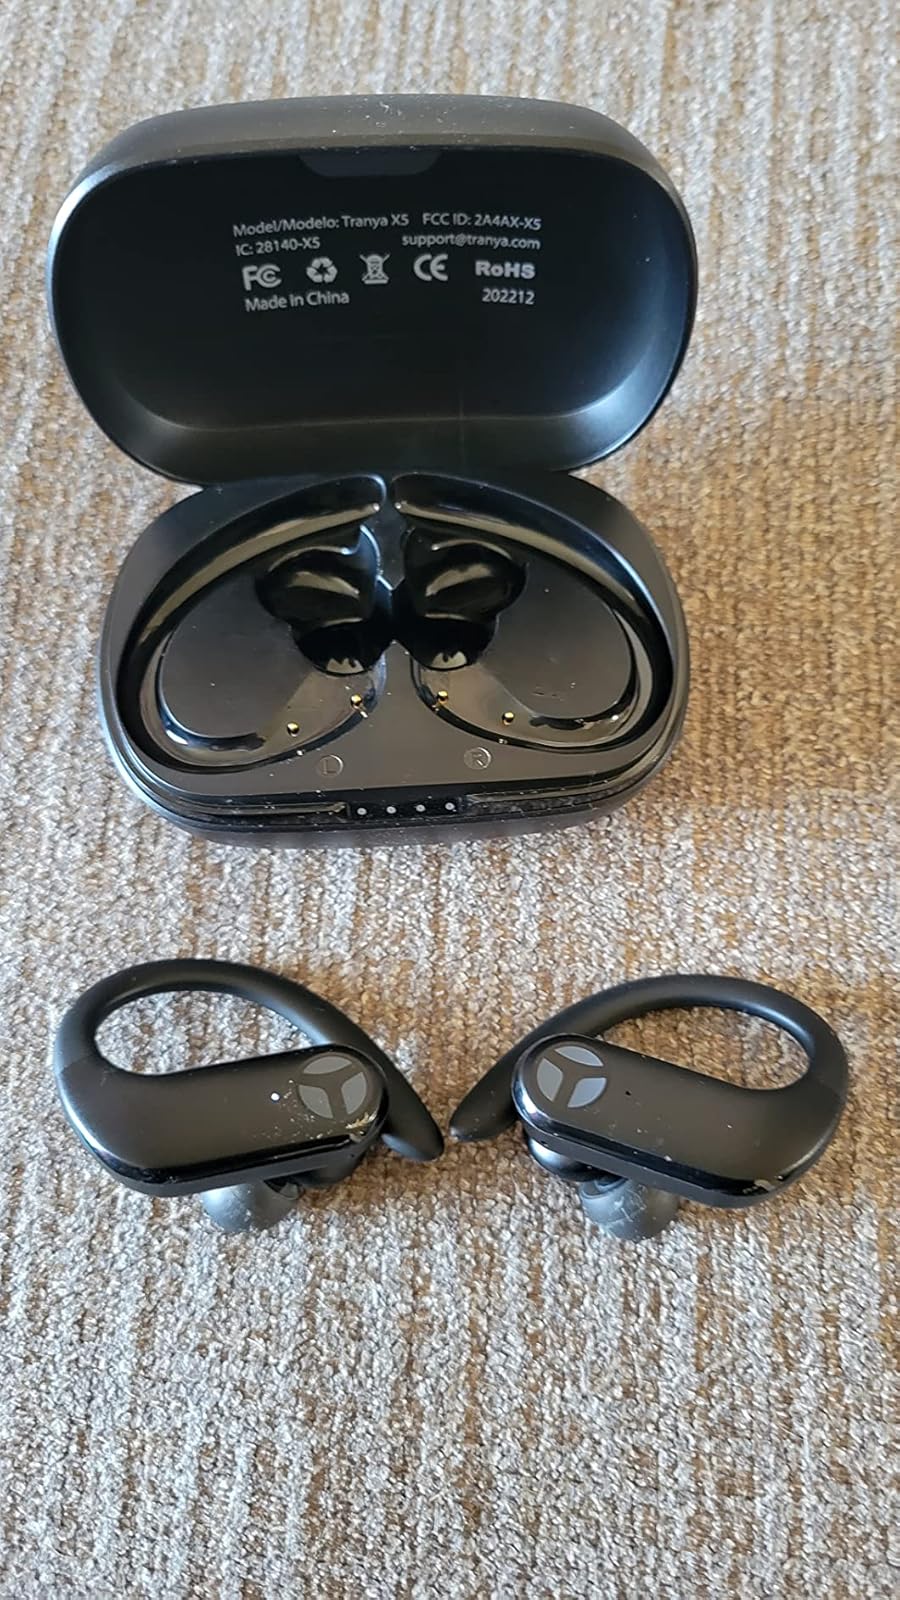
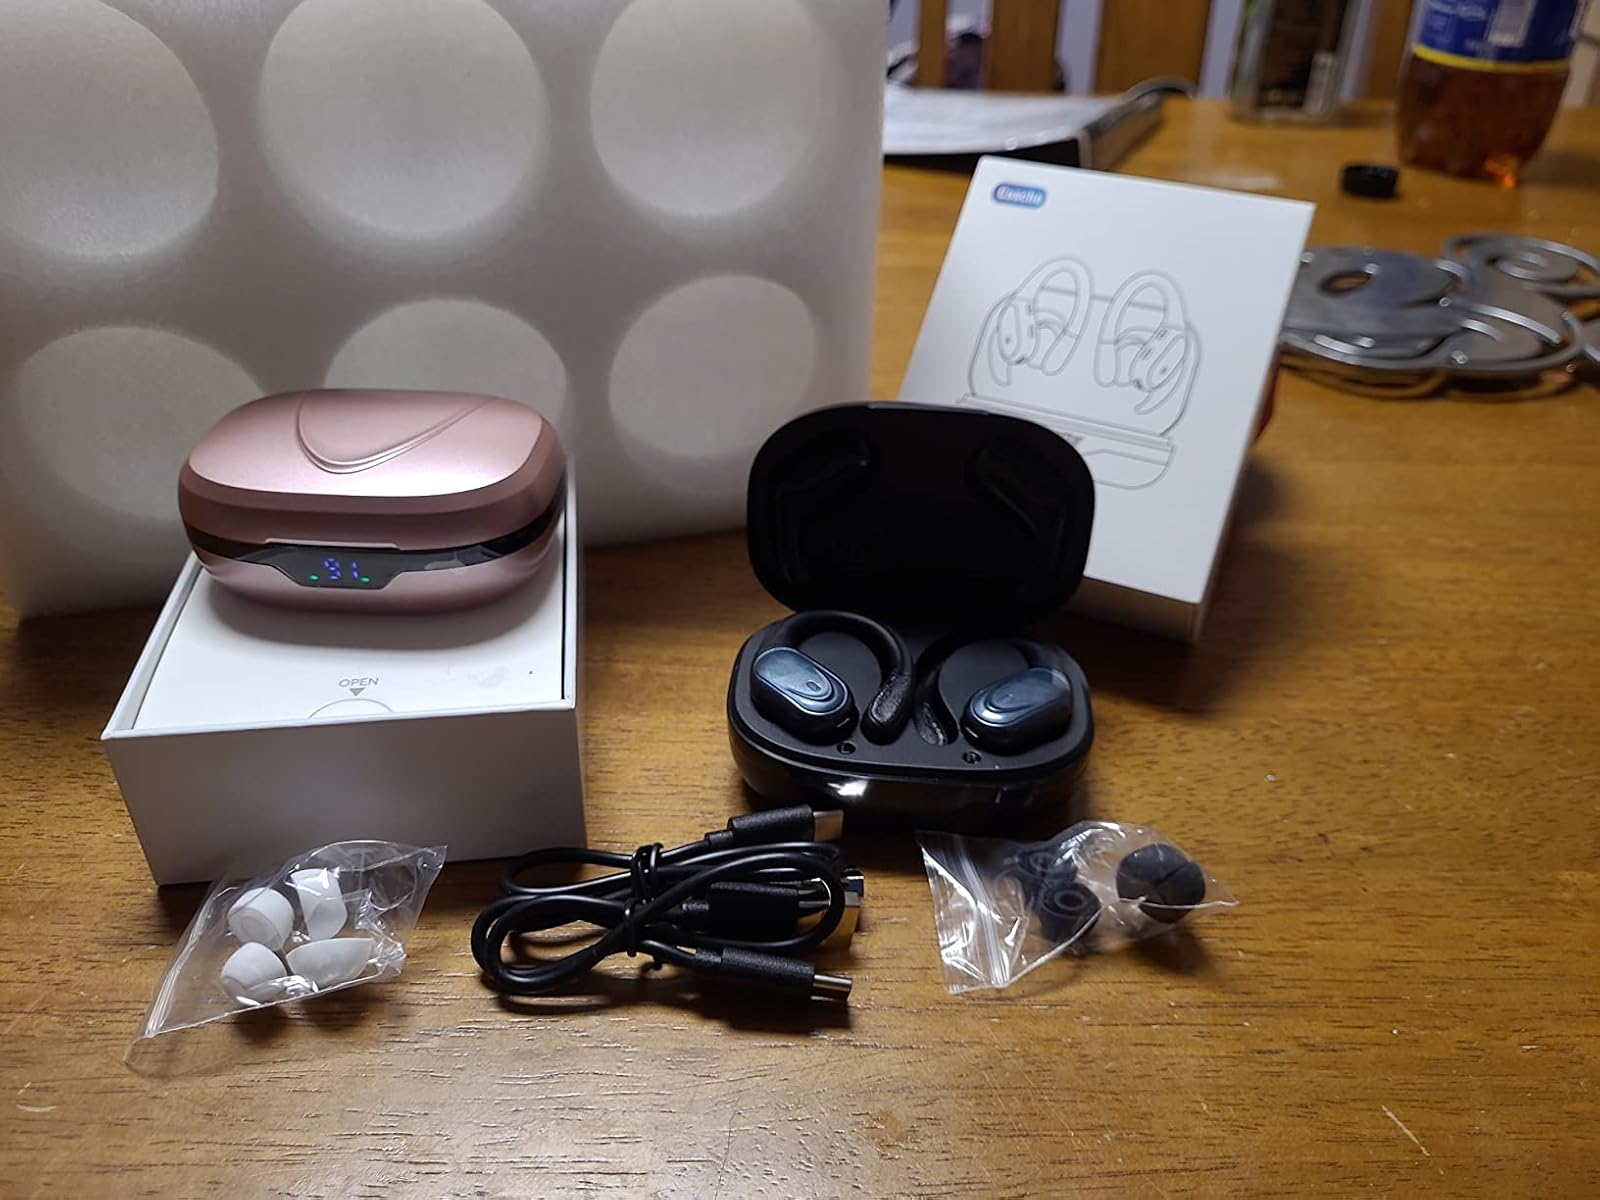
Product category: earbuds
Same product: no